Chrobry II Battalion

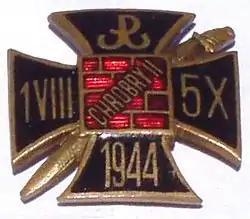
Pin of the Chroby II Battalion

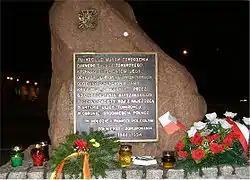
Memorial to the fallen soldiers of the battalion on Towarowa St. in Warsaw

The Chrobry II Battalion was a unit, formally subordinate to the Polish Home Army (AK), which took part in the Warsaw Uprising. It was named after the Polish king Bolesław I Chrobry ("Chrobry" is old Polish for "valiant").